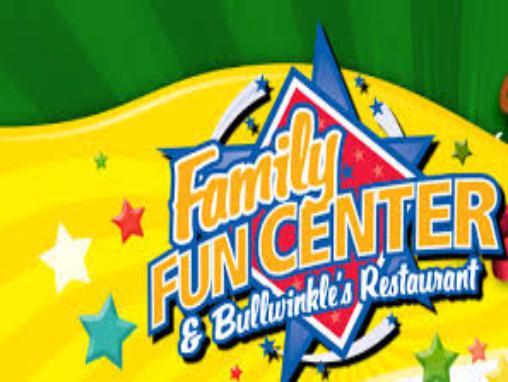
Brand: Bullwinkle's Restaurant
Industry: Food